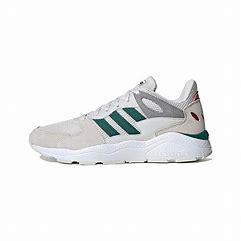
Brand: adidas
Model: neo Adidas NEO Crazychaos